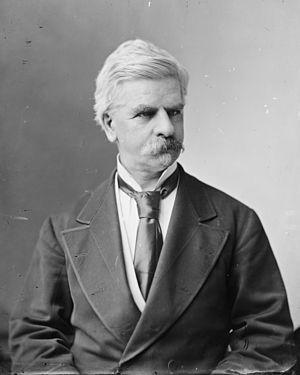
Nathaniel Prentice Banks ou Nathaniel Prentiss Banks, né le 30 janvier 1816 à Waltham et mort le 1ᵉʳ septembre 1894 au même endroit, est un homme politique et militaire américain. Il fut notamment gouverneur du Massachusetts, président de la Chambre fédérale des représentants, et général de l'Union durant la Guerre de Sécession.